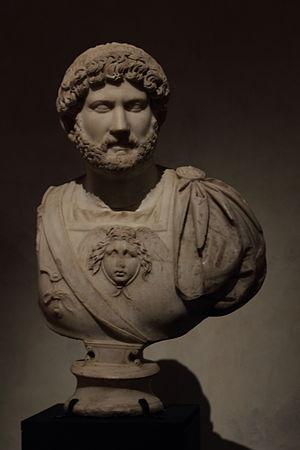
Buste cuirassé d'Hadrien